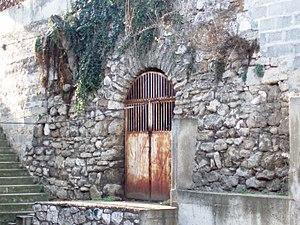
Accès à l'un des lagumi (souterrains) de Zemun
Ćukovac est un quartier de Belgrade, la capitale de la Serbie. Il est situé dans la municipalité urbaine de Zemun.